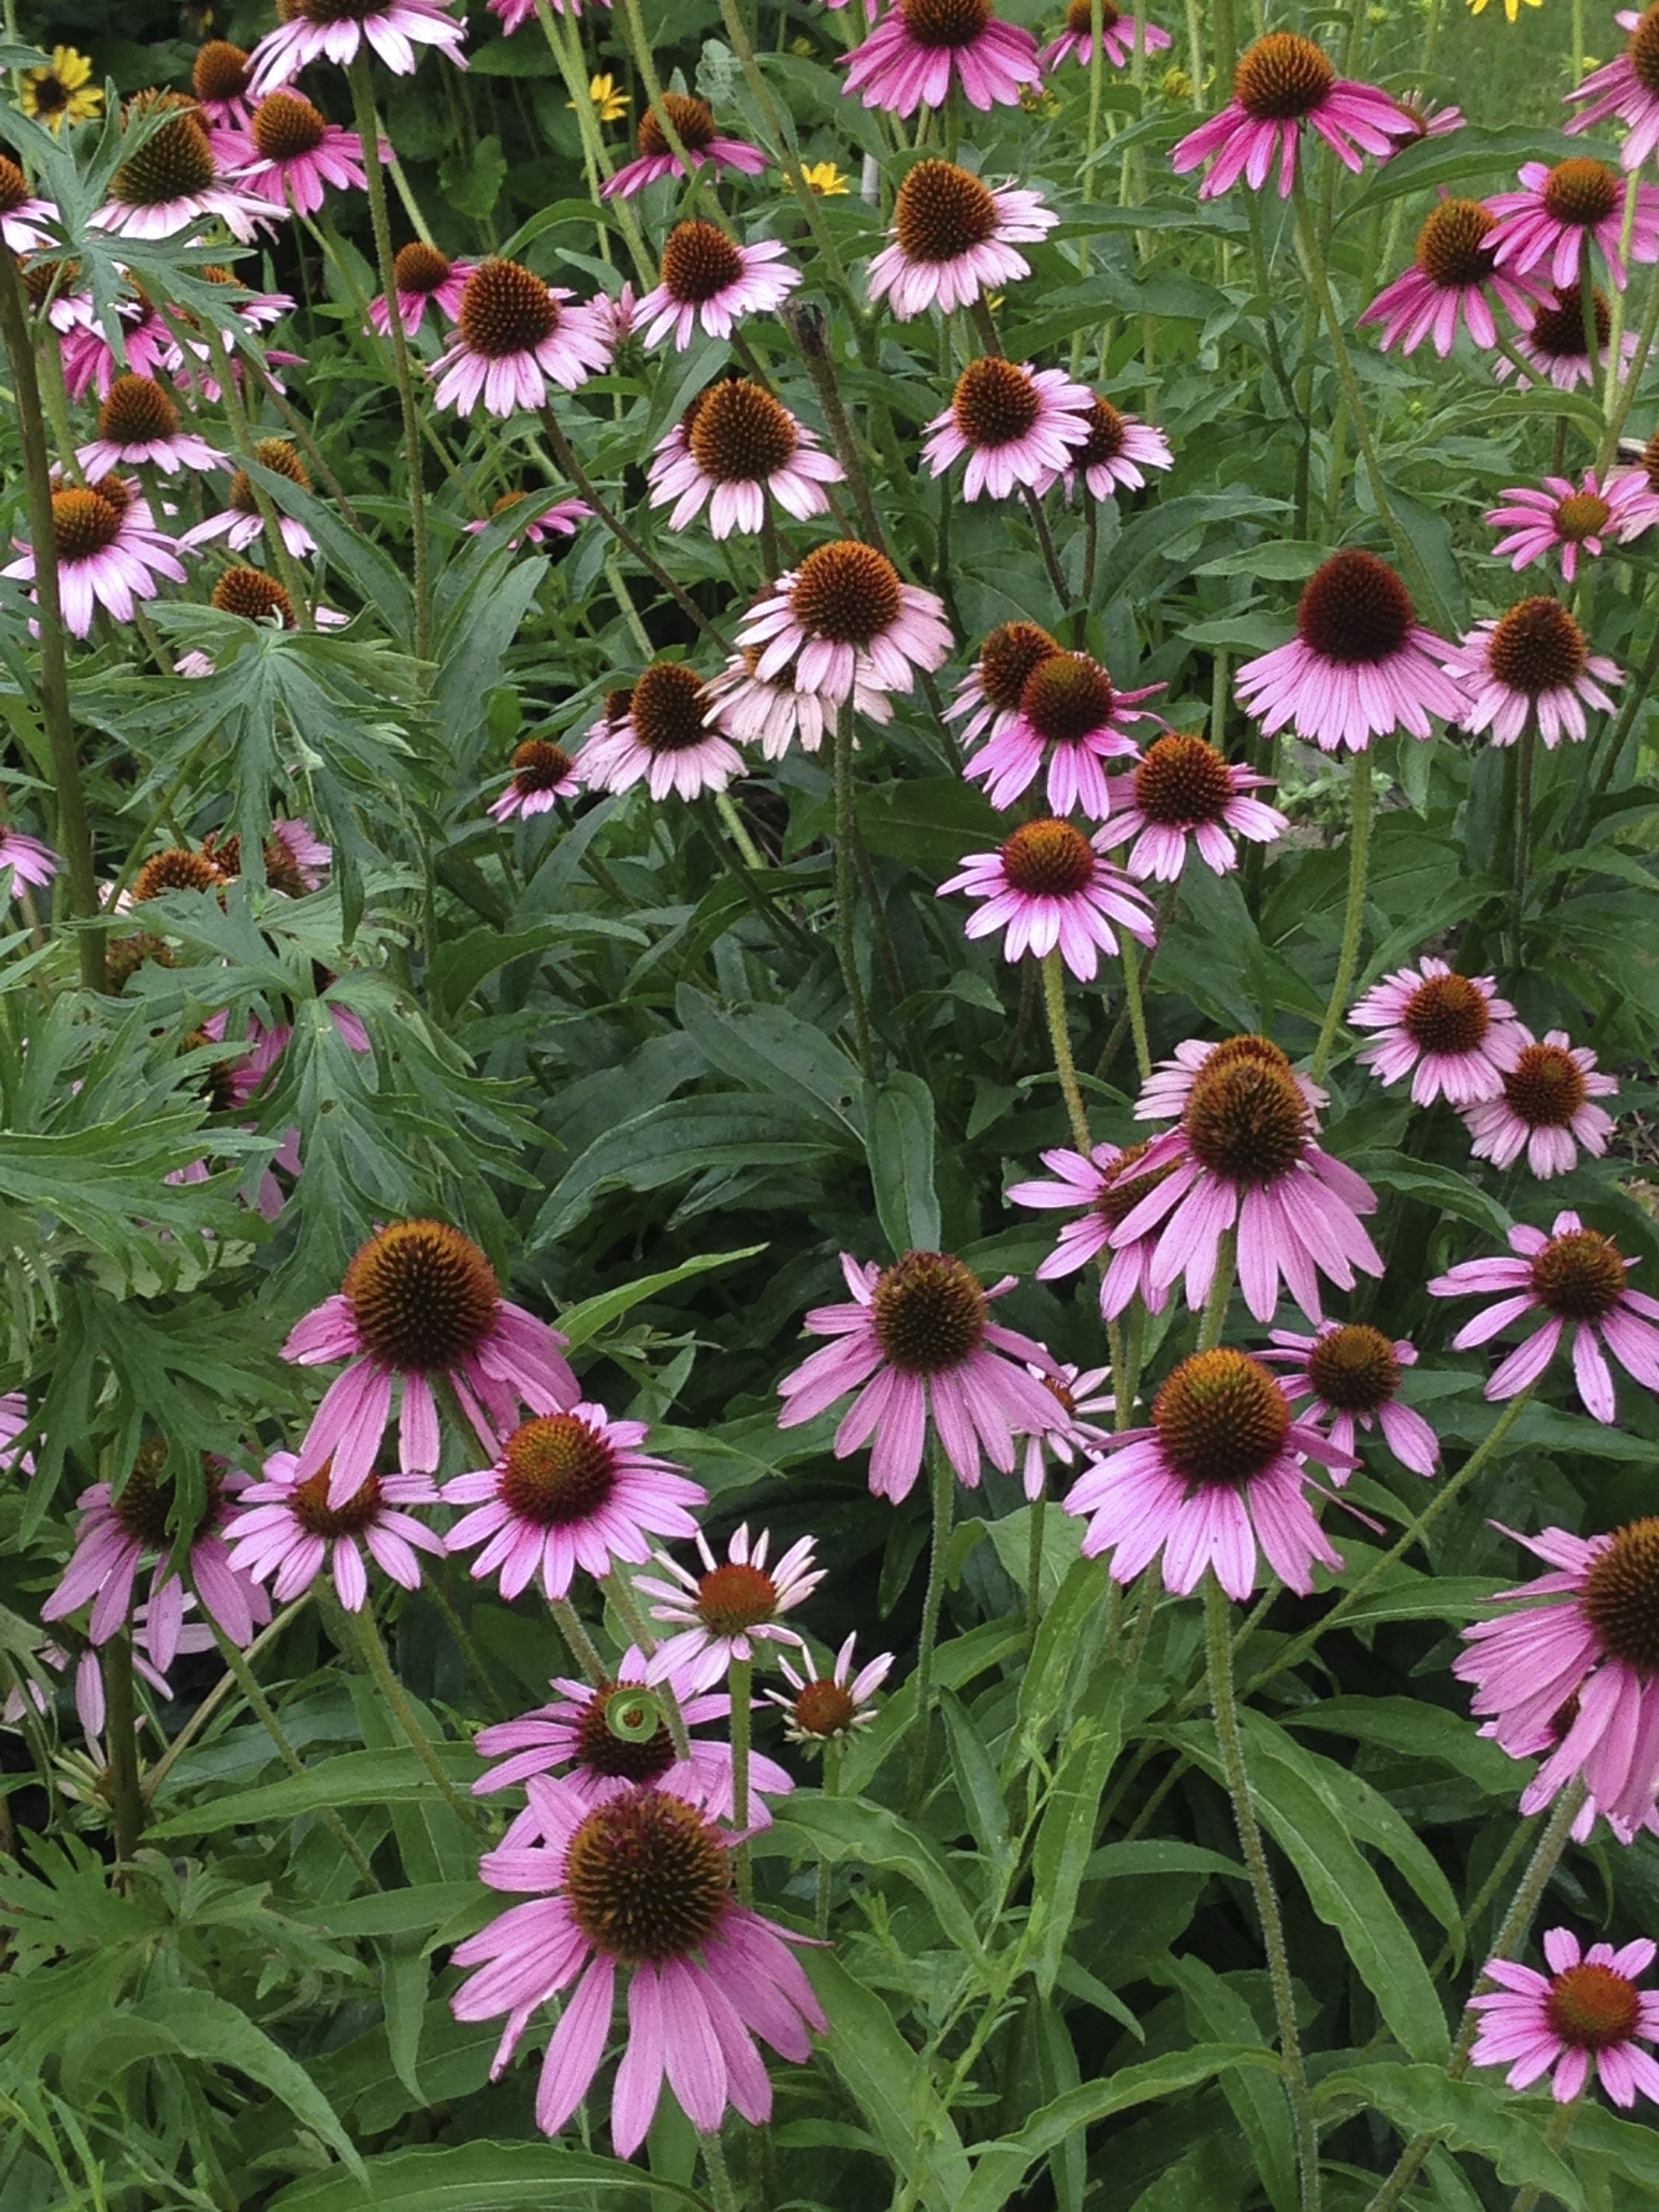
blossom, plant, meadow, stem, leaf, flower, petal, bloom, floral, environment, herb, natural, botany, blooming, agriculture, garden, flora, botanical, plants, wildflower, flowers, flower bed, outdoors, vegetation, petals, wildflowers, coneflower, gardens, horticulture, organic, flowering plant, daisy family, annual plant, land plant, marguerite daisy